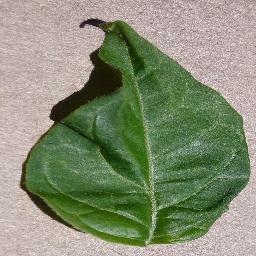
Label: Pepper,_bell___healthy